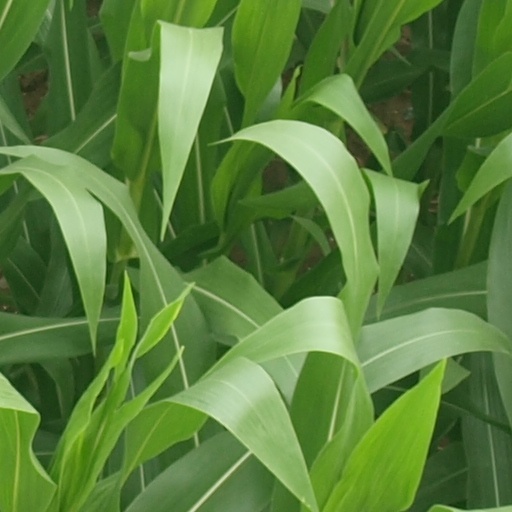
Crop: maize; corn